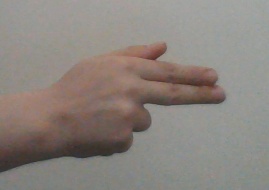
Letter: ghain